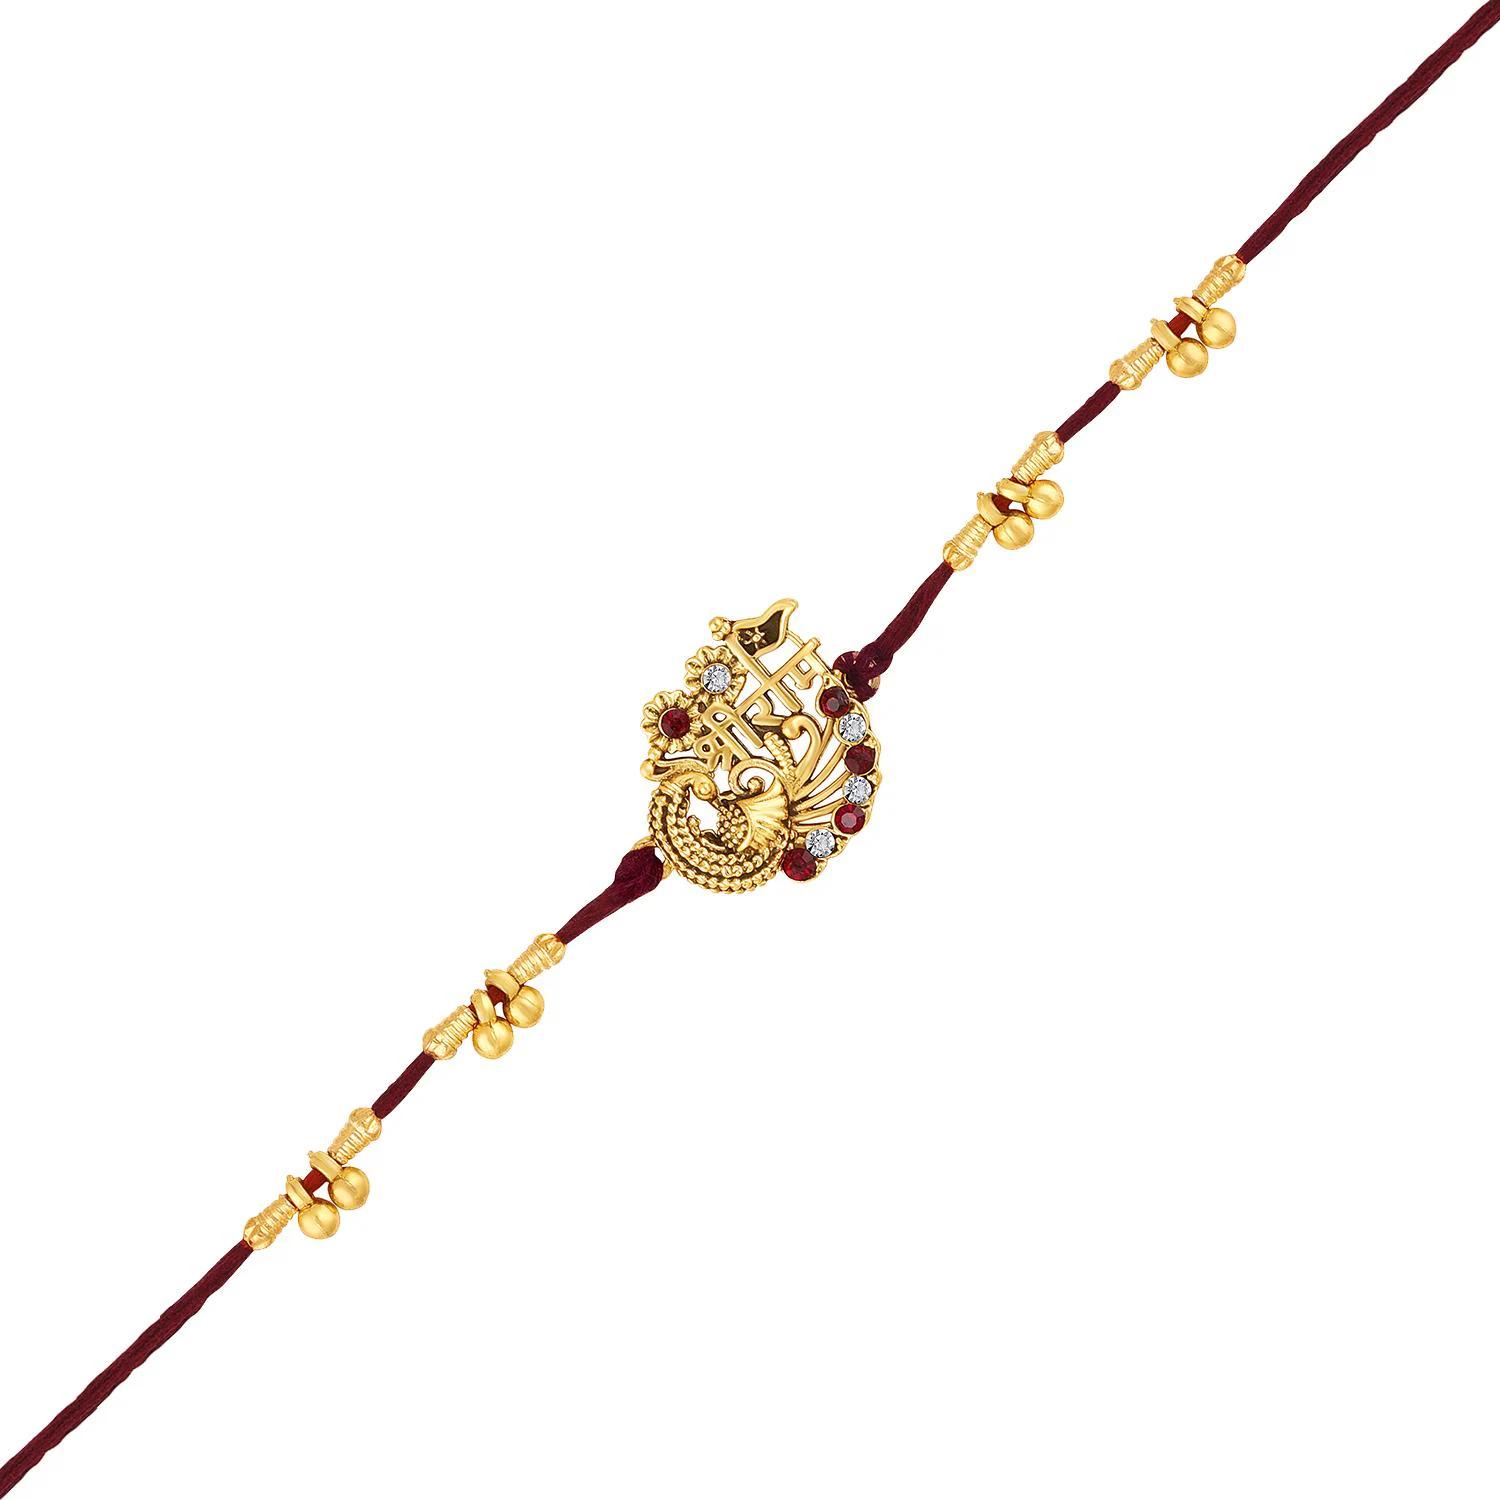
 Mahi Gold Plated Peacock-Shaped and Jay Shree Ram Engraved Crystals Studded Rakhi for Brother, Bhai, Bro (RA1100819GRed)
Type: Rakhis
Brand: Mahi
Price: Rs. 229
 Celebrate Raksha Bandhan with our exquisitely crafted Rakhi, designed to strengthen the bond between siblings. This traditional Rakhi features intricate beadwork and durable thread, ensuring it stands the test of time. Handmade with care, each Rakhi is a unique and meaningful gift for your brother. Each Rakhi carries heartfelt blessings and good wishes for your brother's well-being and success. Celebrates the bond of love and protection between siblings, a cherished tradition in Indian culture.
Features: The Rakhi is adorned with vibrant colors and attractive embellishments that add a touch of elegance to the celebration.,Content in Box : 1 Rakhi ; Cultural Significance: This beautiful Rakhi will acknowledge your love for Your Brother with the promise that your bond with him will grow stronger as time goes on.,Vibrant Colors: Adding bright and playful colors to the celebration will make it stand out and make it more enjoyable.,Celebrate the bond of love and protection with our exquisite Rakhis. Share the joy of Raksha Bandhan Festival with this beautiful Rakhi, a token of love, protection and blessings.,Adjustable Size and Easy to tie: Designed to fit wrists of all sizes. It is simple and easy to tie the Rakhi securely and effortlessly.
Included: 1 Rakhi